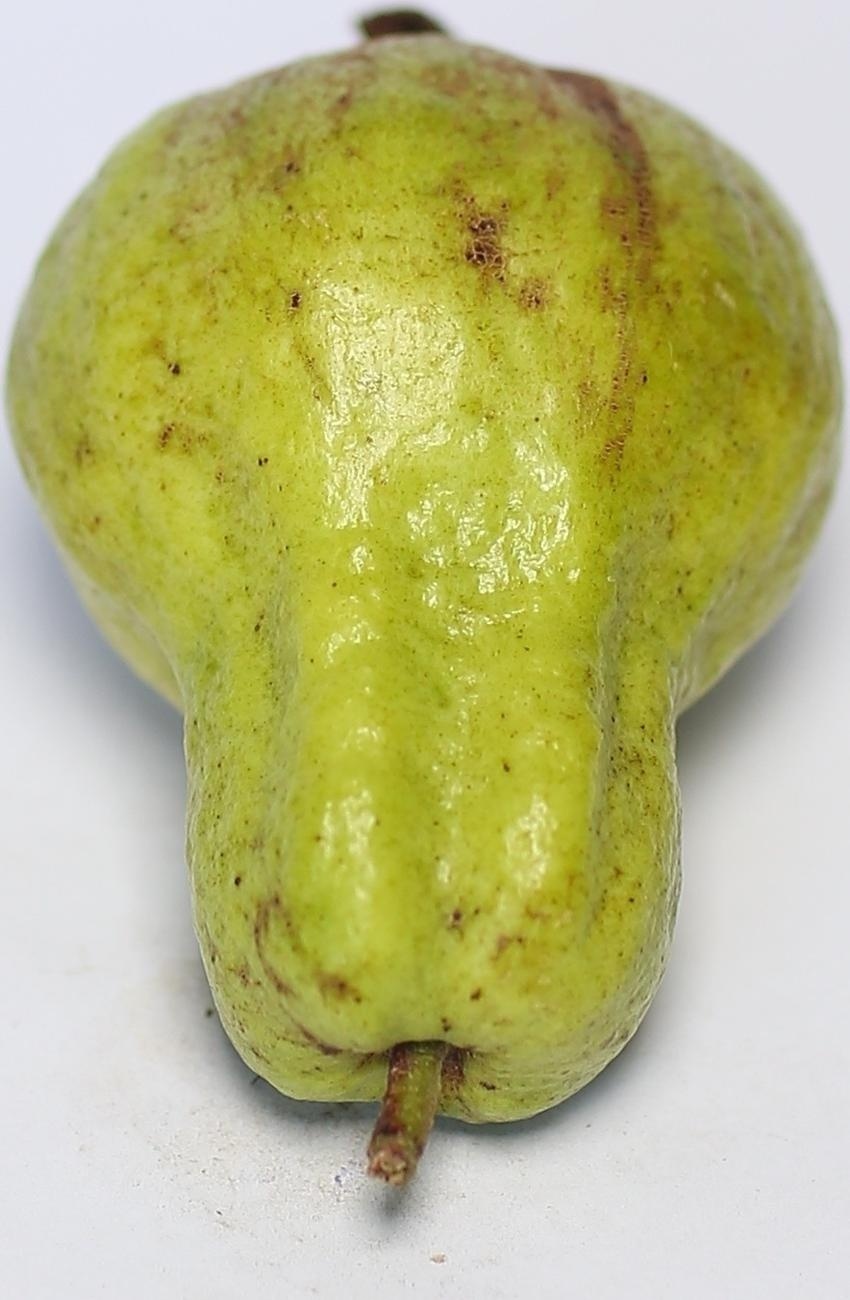
Maturity: mature-green
Variety: local-sindhi